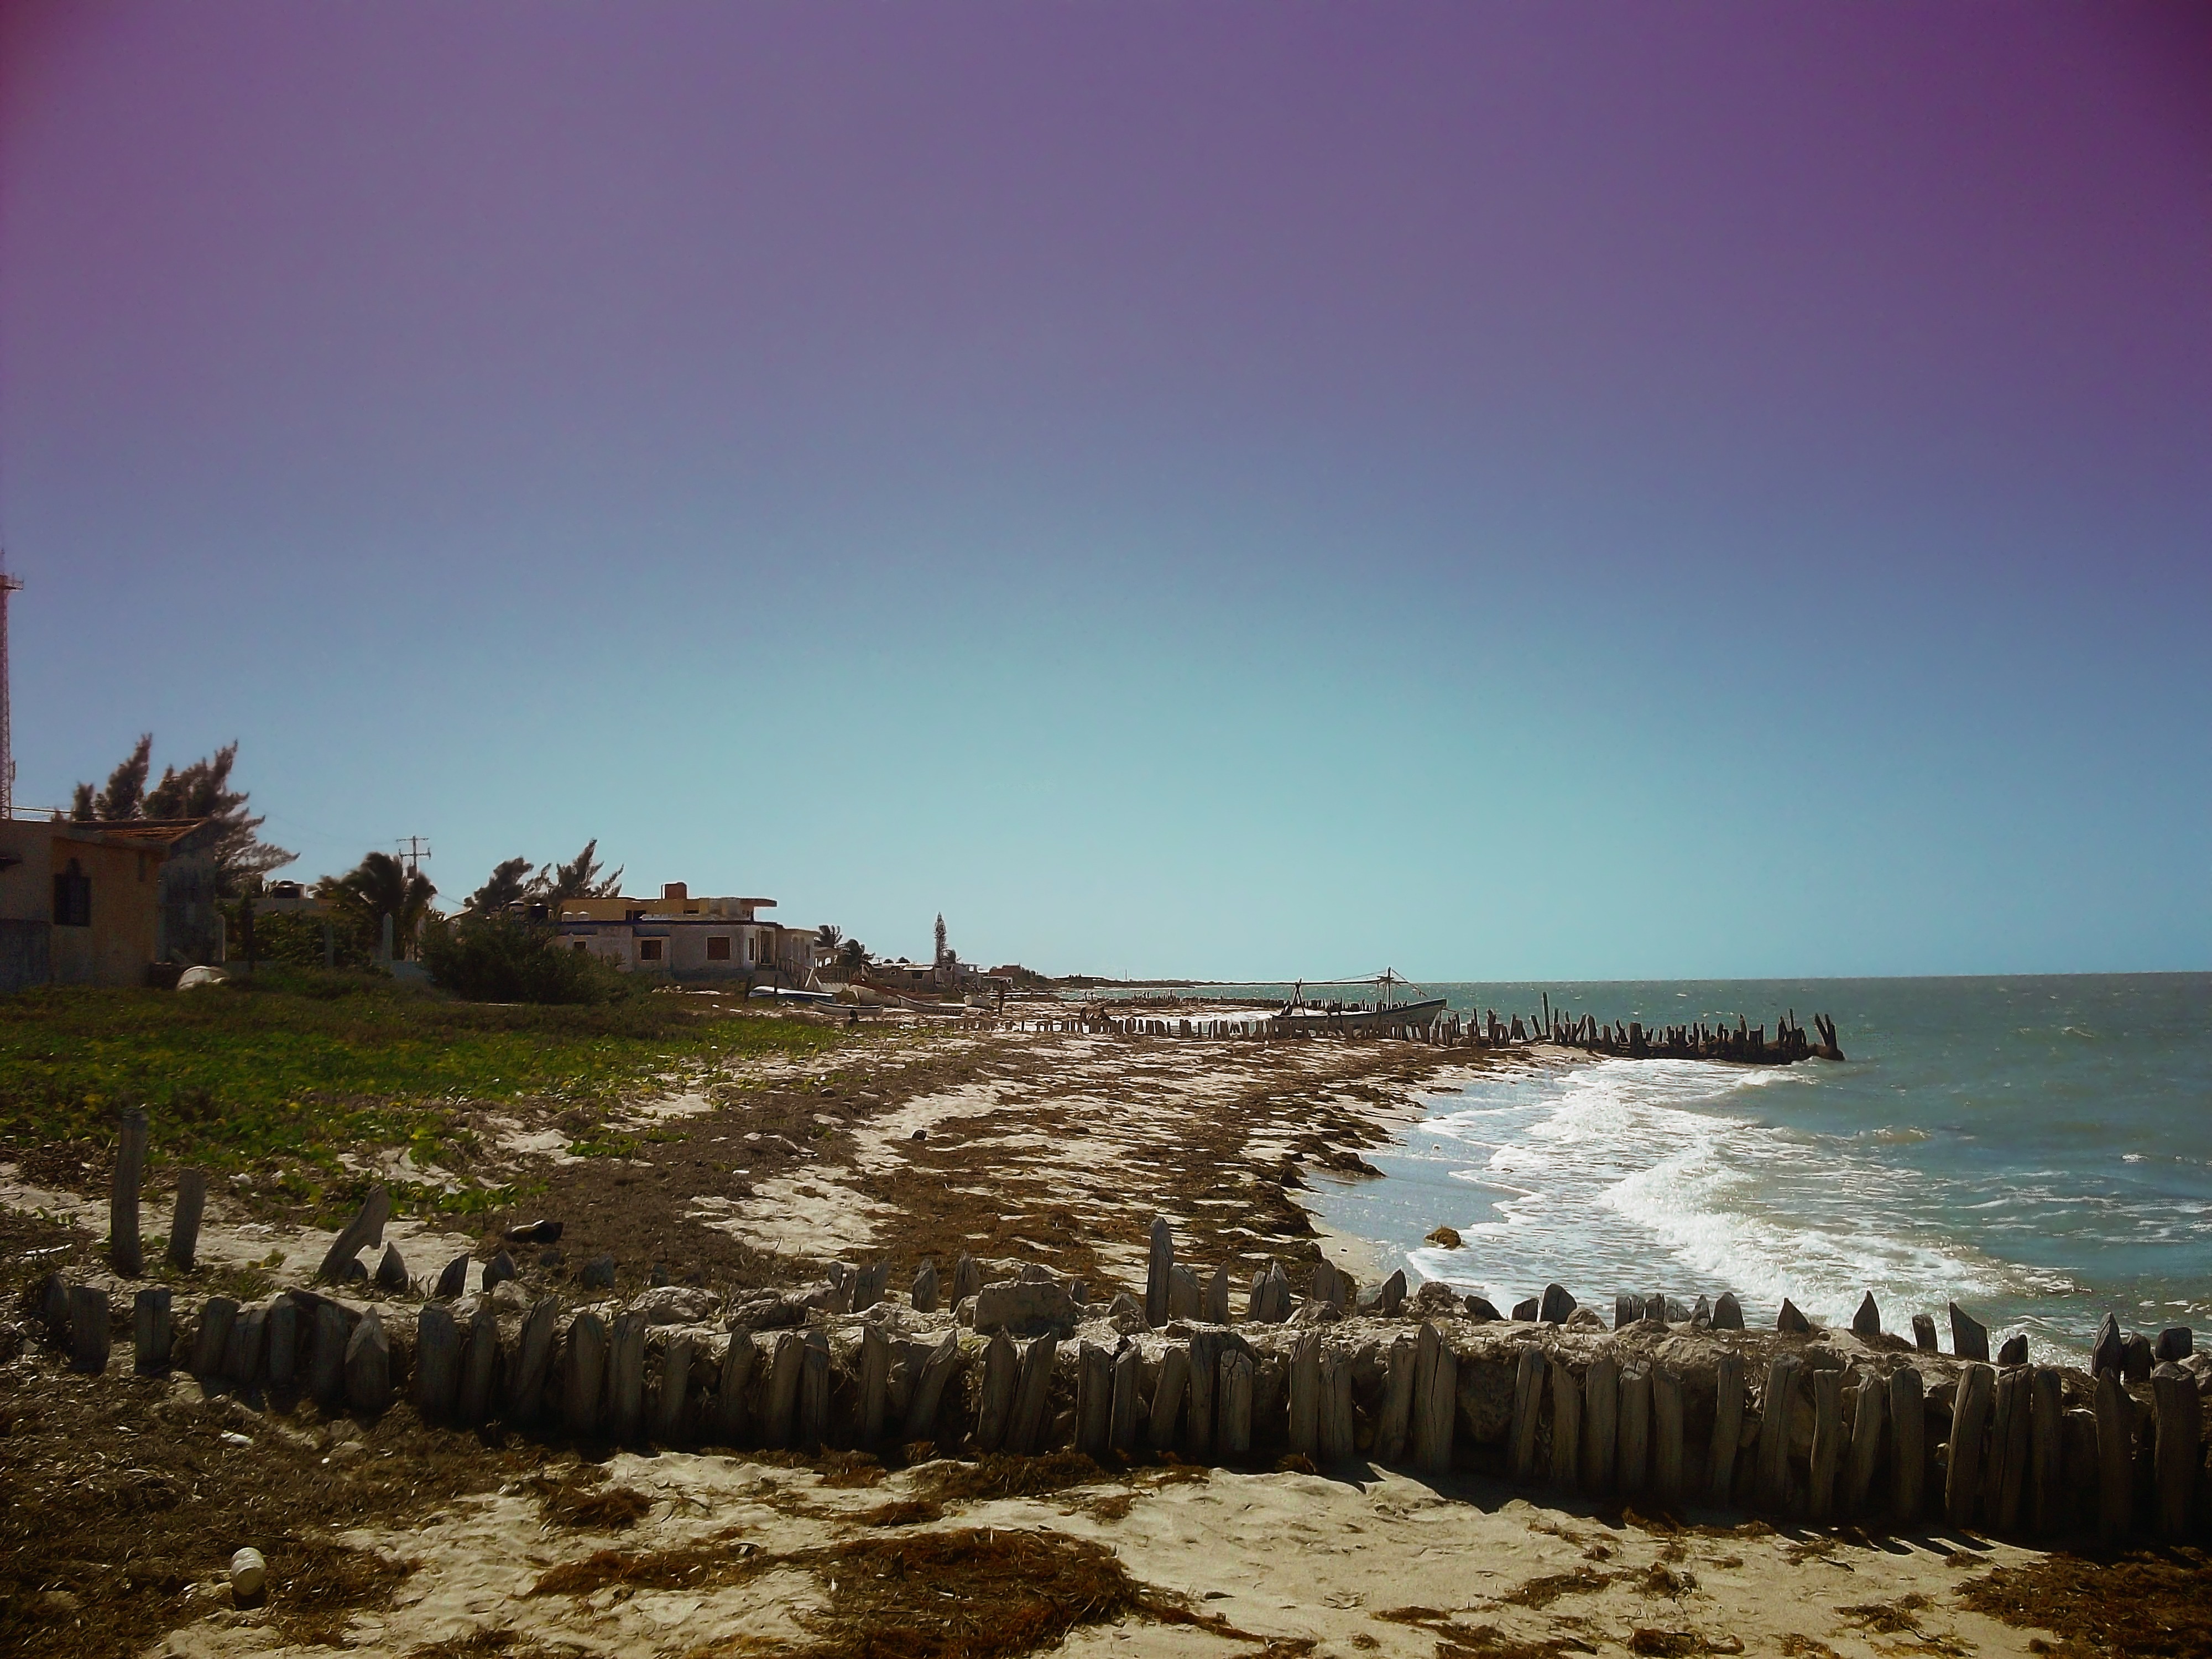
beach, landscape, sea, coast, water, nature, sand, ocean, horizon, cloud, sky, sunset, sunlight, morning, shore, wave, cliff, dusk, scenic, terrain, body of water, trees, outside, waves, clouds, mexico, cape, yucatan